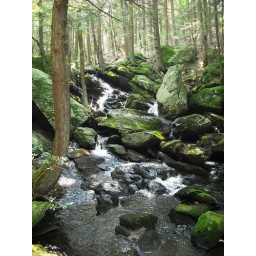
These woods with all the green, water running and light shinning in was just amazing